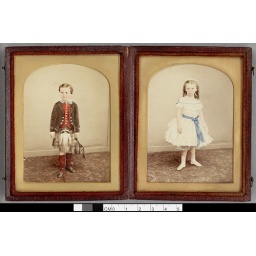
Boy in a kilt and girl in a white dress